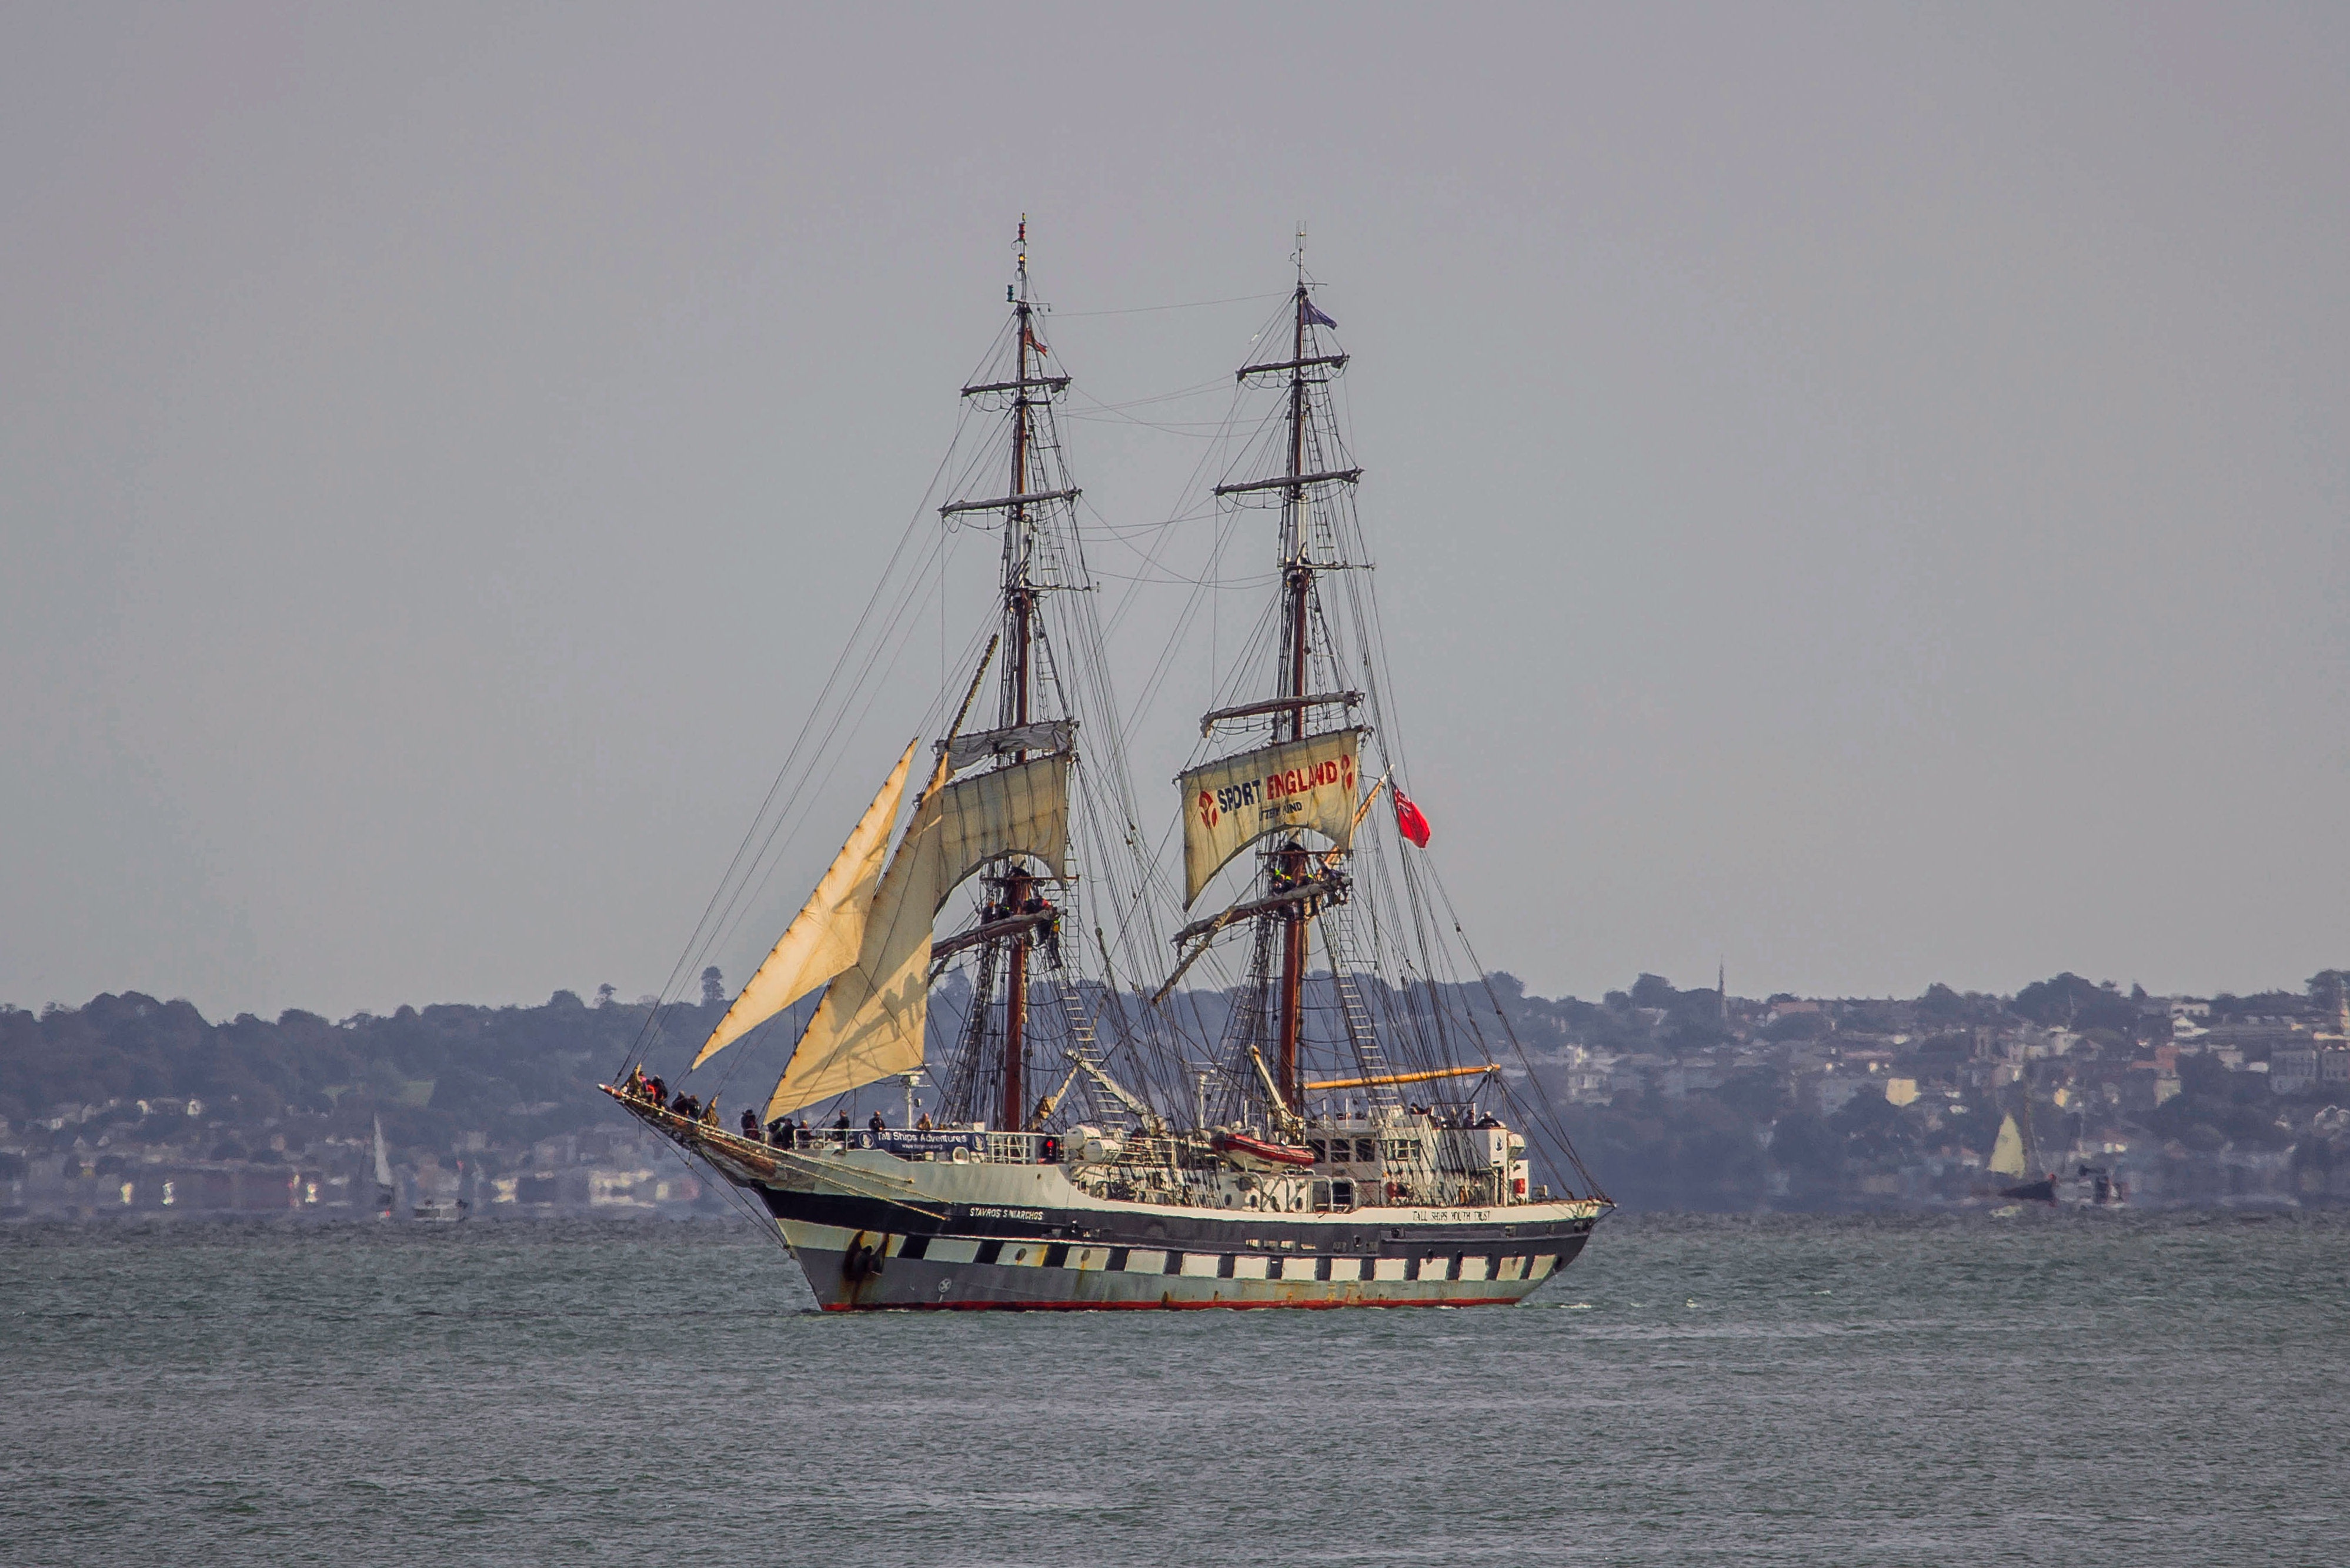
sea, boat, pier, ship, vehicle, mast, port, cog, england, sail, watercraft, schooner, windjammer, barque, frigate, brig, sailing ship, fishing vessel, flagship, training ship, tall ship, galleon, full rigged ship, ship of the line, caravel, brigantine, fluyt, barquentine, carrack, manila galleon, east indiaman